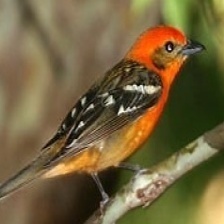
Species: FLAME TANAGER
Scientific name: PIRANGA BIDENTATA